Downtown Schenectady

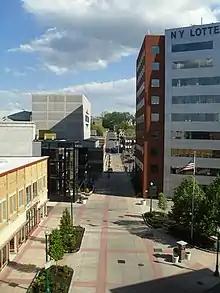
One Broadway Center, home to the New York Lottery, at nine stories tall is Schenectady's tallest building.

Of Downtown's approximately community service properties comprise 43% of land area, with commercial properties at 32%. Apartments and public service use make up only about 5% of land use. Of the residential units 25.7% are in two family structures and 16.7% are in structures with 5 to 9 units. 66.6% of Downtown housing structures were built before 1940. 7% of the land Downtown is vacant. About 69% of the neighborhood is tax-exempt, which is the highest percentage among the city's neighborhood; this is due to the concentration of education (Schenectady County Community College and Union College), and government institutions.